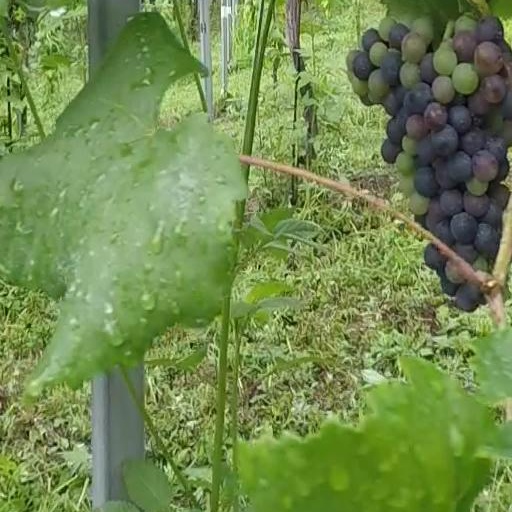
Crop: grape